CGR 3rd Class 4-4-0 1901

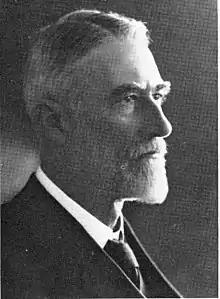
H.M. Beatty

Also designed by H.M. Beatty, these locomo­tives were very similar in design to the 3rd Class of 1898, but larger and more powerful. They were built for speed and had the largest coupled wheels of any locomotive on the CGR to date, at diameter.